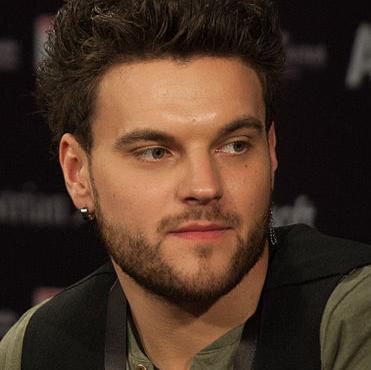
Age: 23